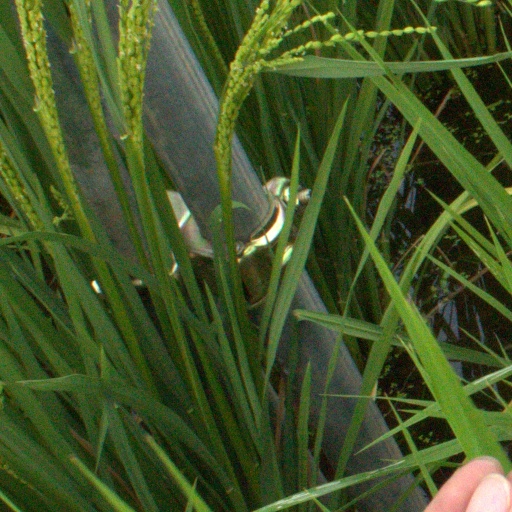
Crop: rice